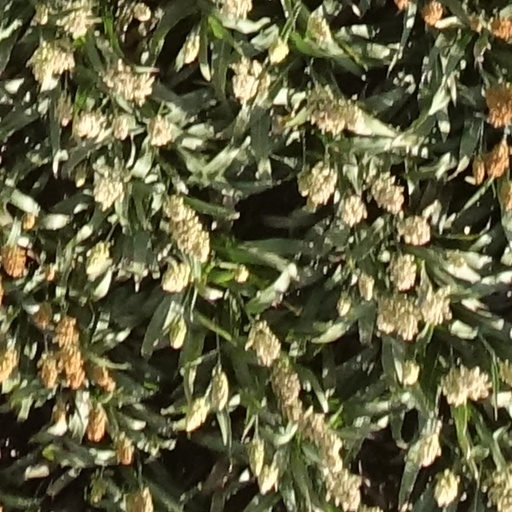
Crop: sorghum